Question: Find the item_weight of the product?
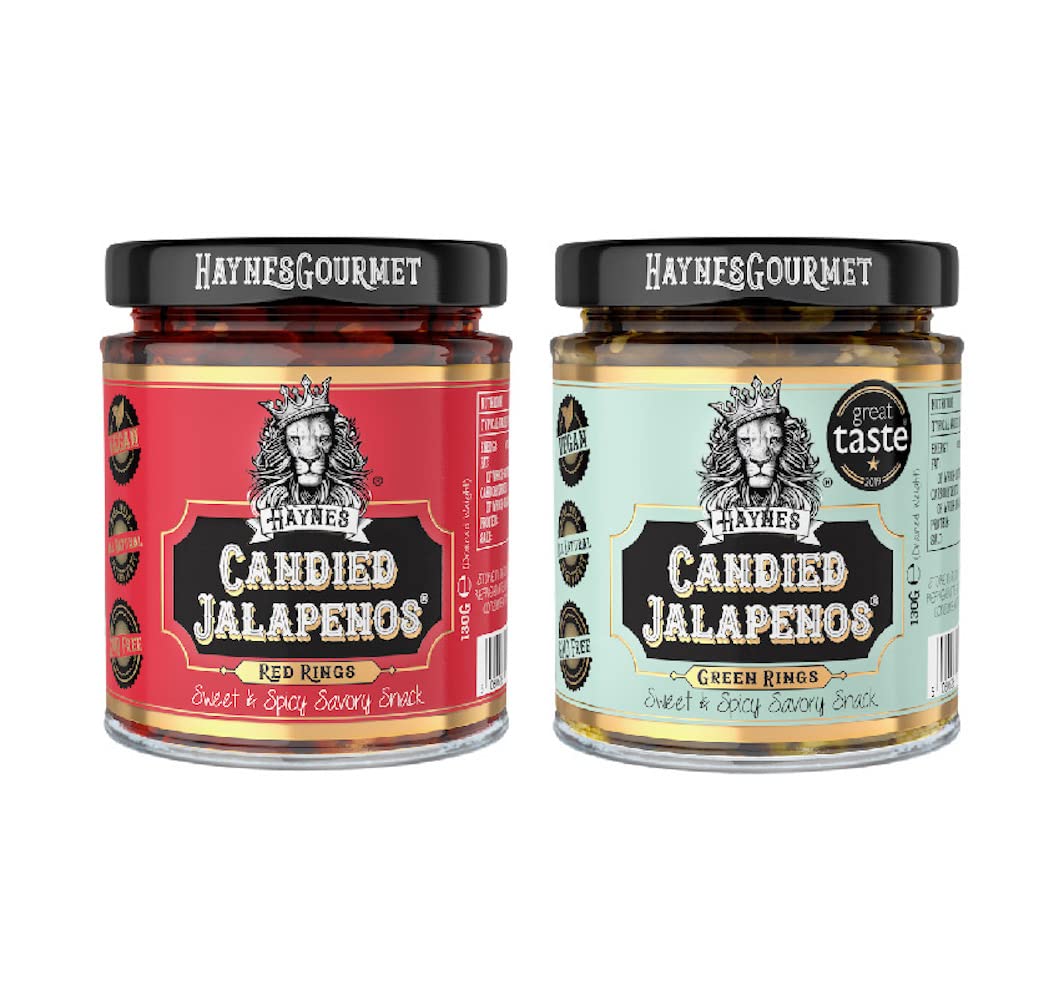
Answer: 130.0 gram